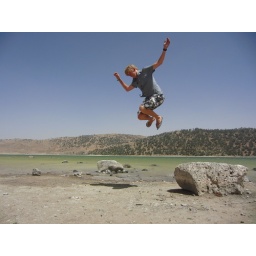
Me jumping from a rock in Maroc. Photo not taken by me.